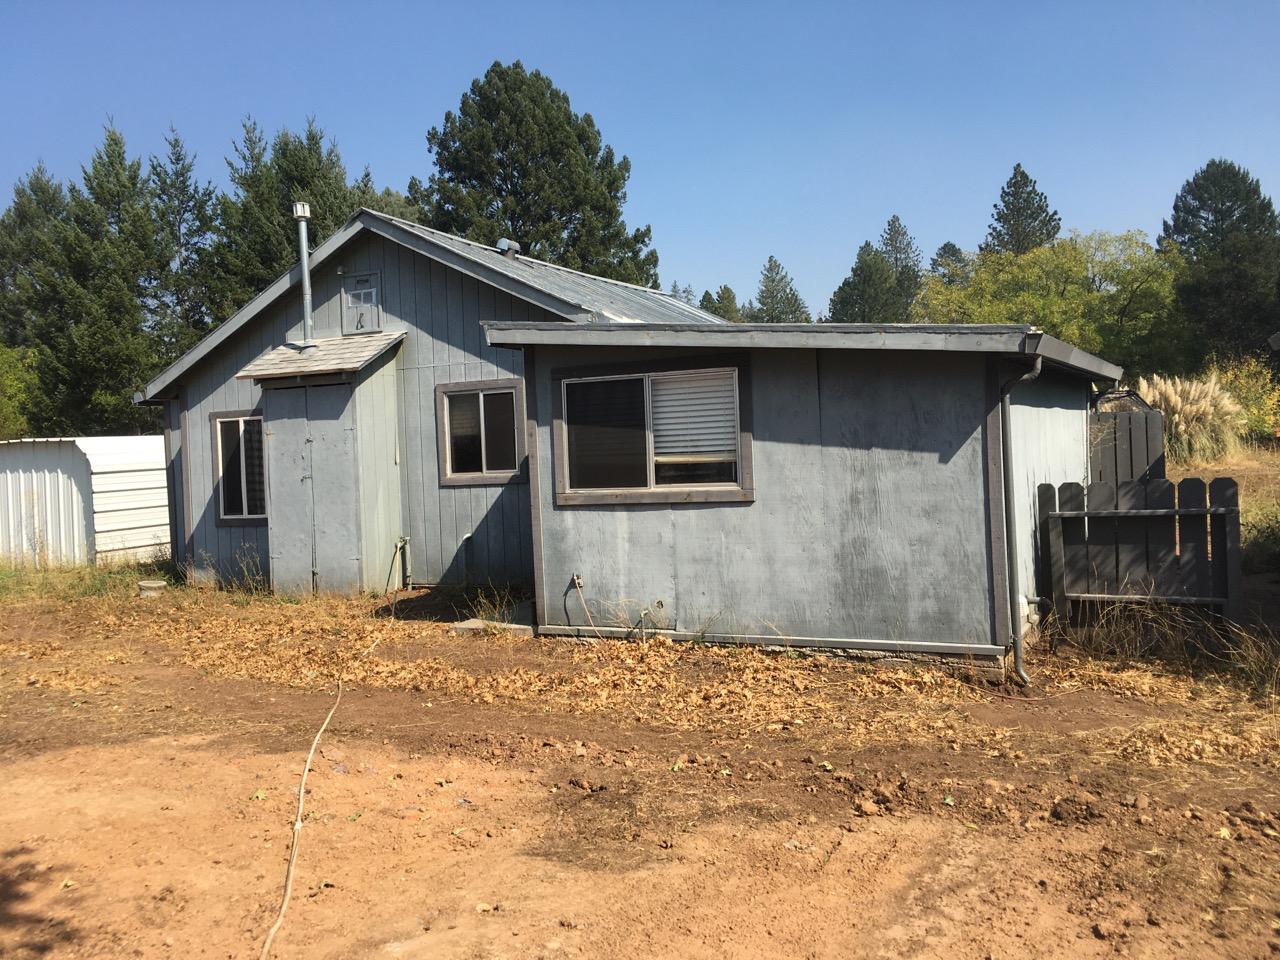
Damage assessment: no_damage